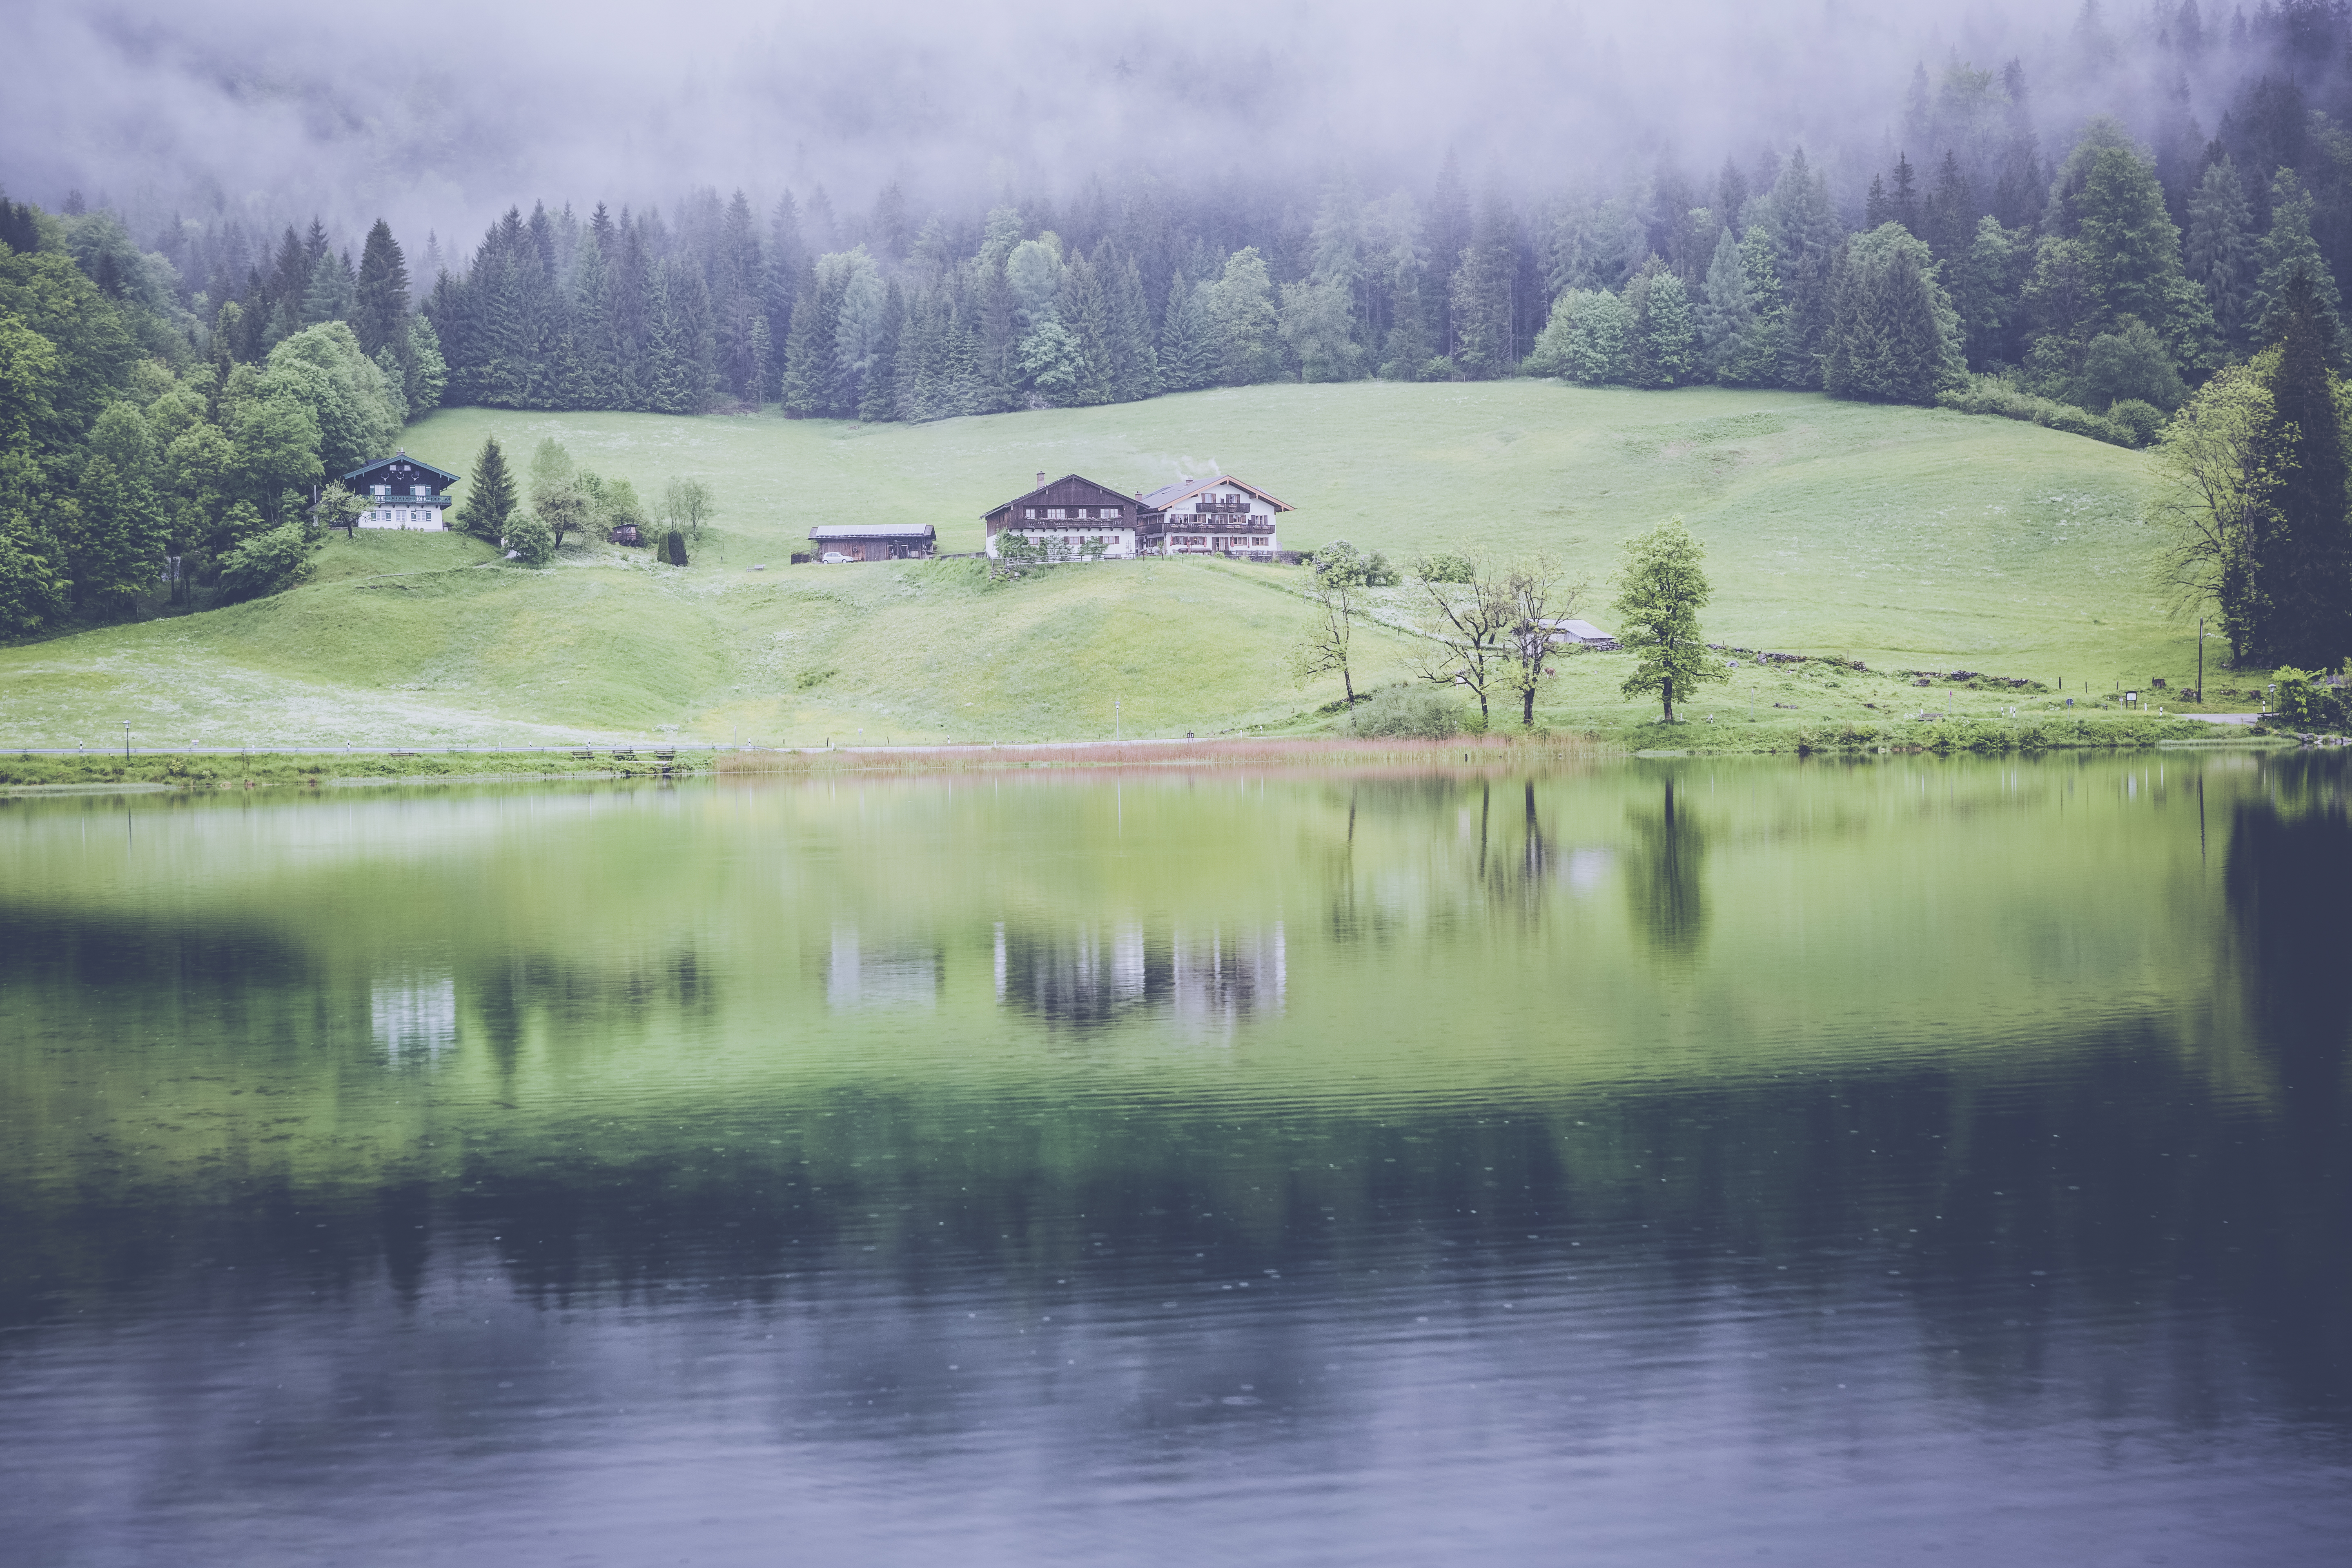
landscape, tree, water, nature, forest, grass, wilderness, mountain, fog, mist, meadow, morning, hill, lake, river, valley, mountain range, pond, reflection, scenic, reservoir, trees, outdoors, houses, loch, rural area, atmospheric phenomenon, mountainous landforms